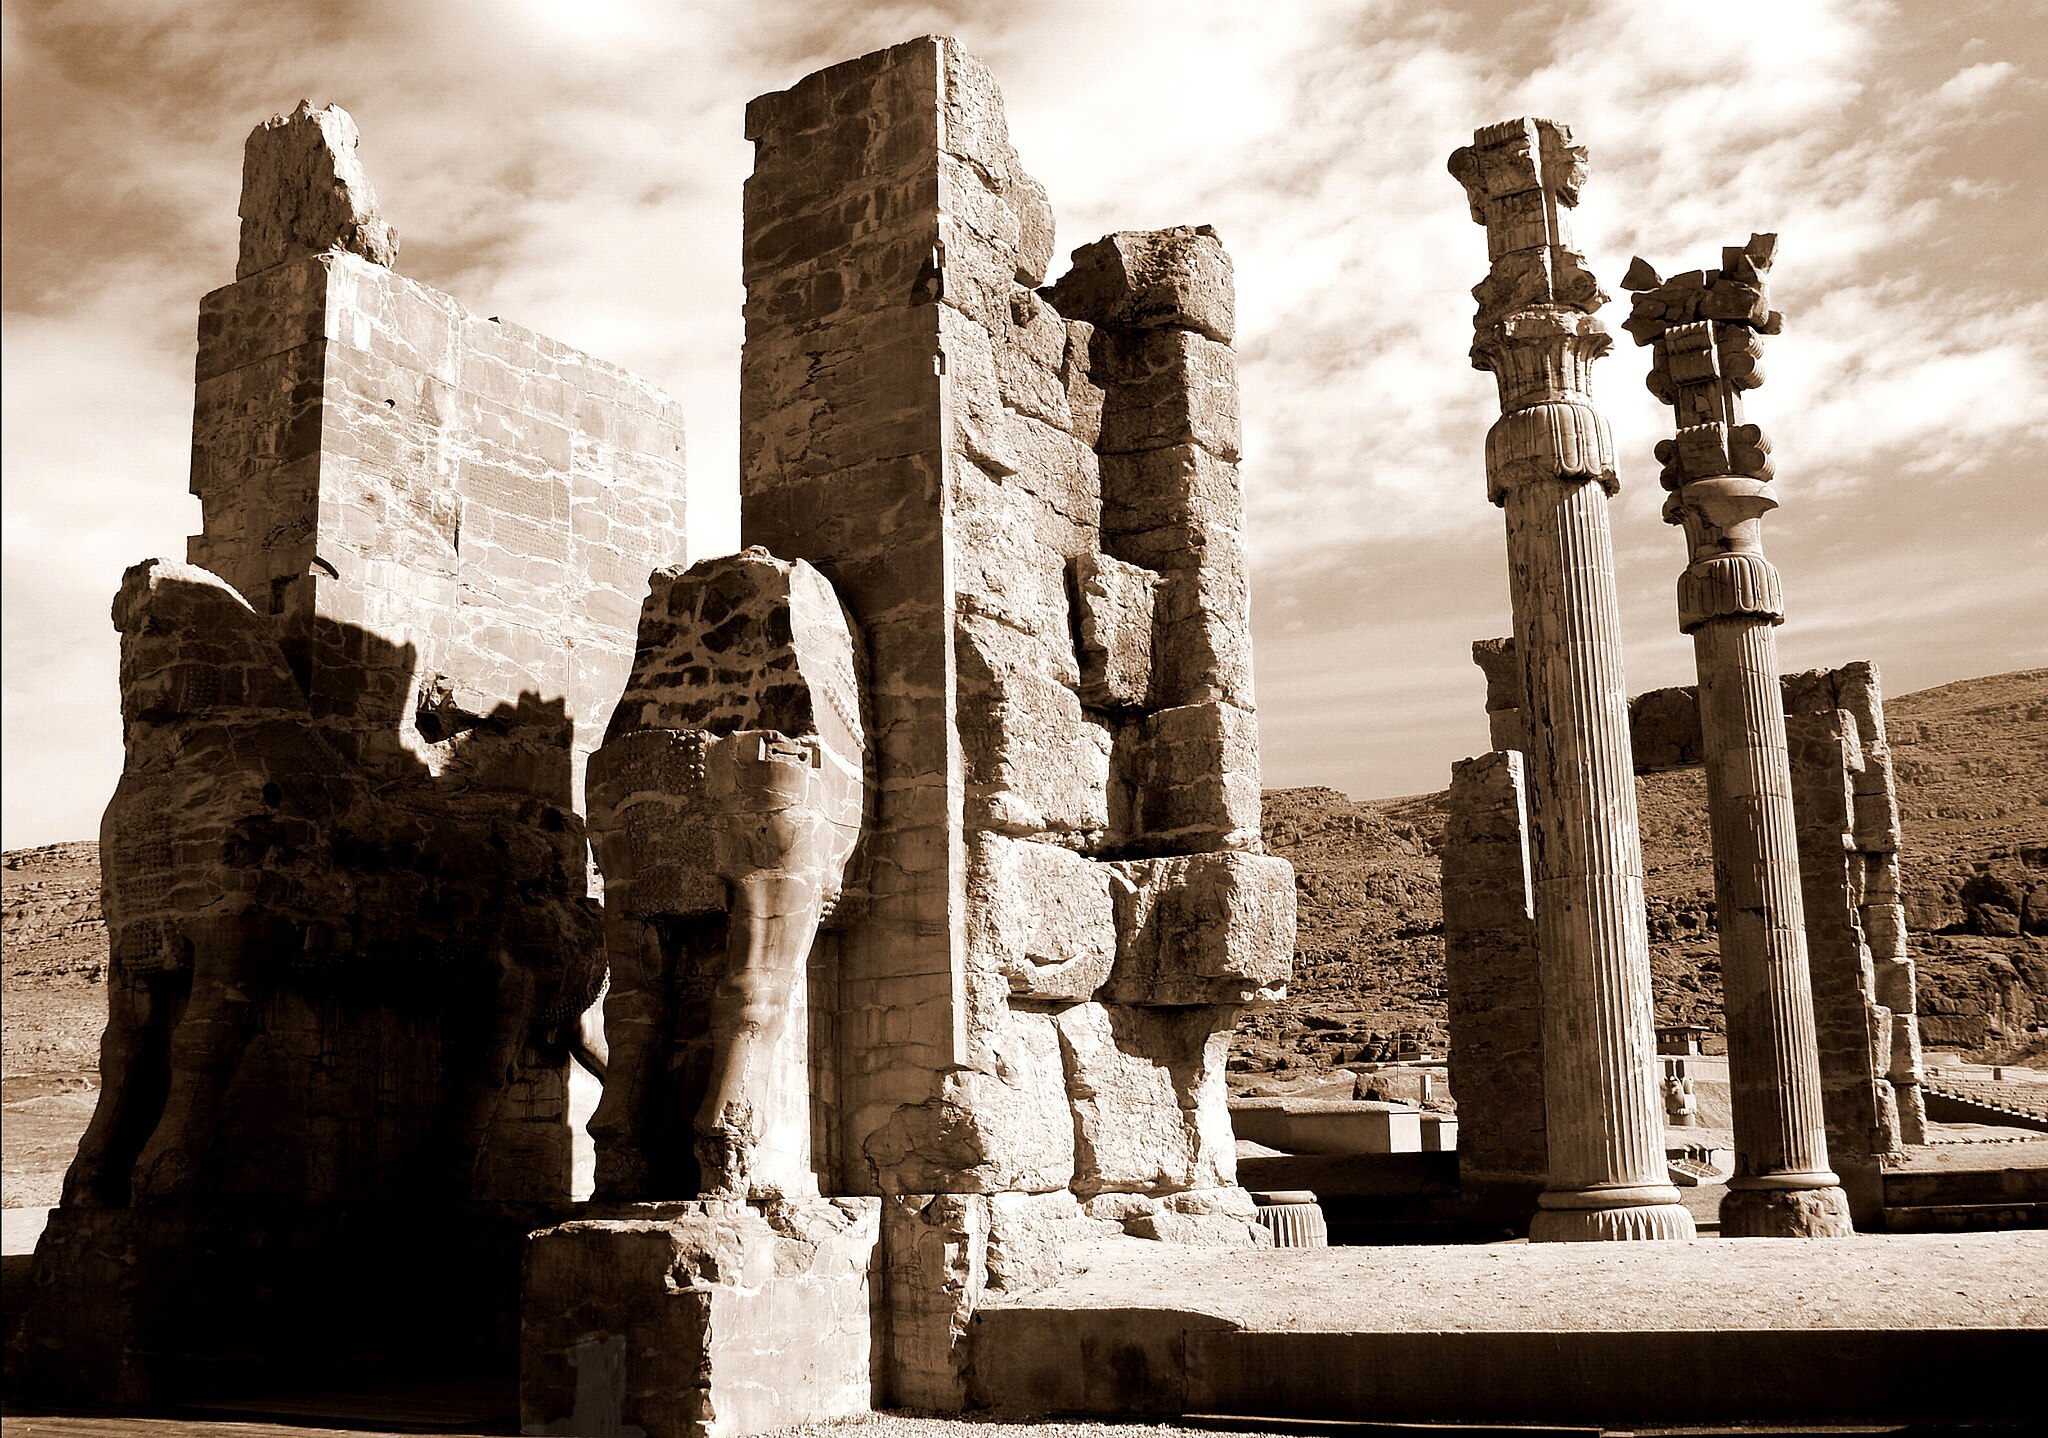
Title: Persepolis113. Iran
Date: 2007-02-09 10:10:34
Categories: Gate of All Nations, Self-published work, Cultural heritage monuments in Iran with known IDs, Uploaded via Campaign:wlm-ir, Images from Wiki Loves Monuments in Marvdasht, 2007 in Persepolis, Iran photographs taken on 2007-02-09, Images from Wiki Loves Monuments 2020, Images from Wiki Loves Monuments 2020 in Iran